Dead or Alive Xtreme 2

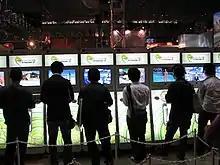
"Dead or Alive Xtreme 2" promo booth at Tokyo Game Show 2006

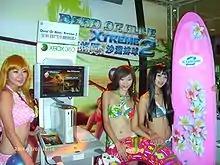
"Dead or Alive Xtreme 2" promo booth at X06 Taiwan

Developed exclusively for the Xbox 360, the title runs on a heavily modified version of the engine used in "Dead or Alive 4", allowing for new inclusions such as self-shadowing and new cloth simulation techniques. The Marine Race mini-game, however, uses a completely new physics engine, although with similar graphics.